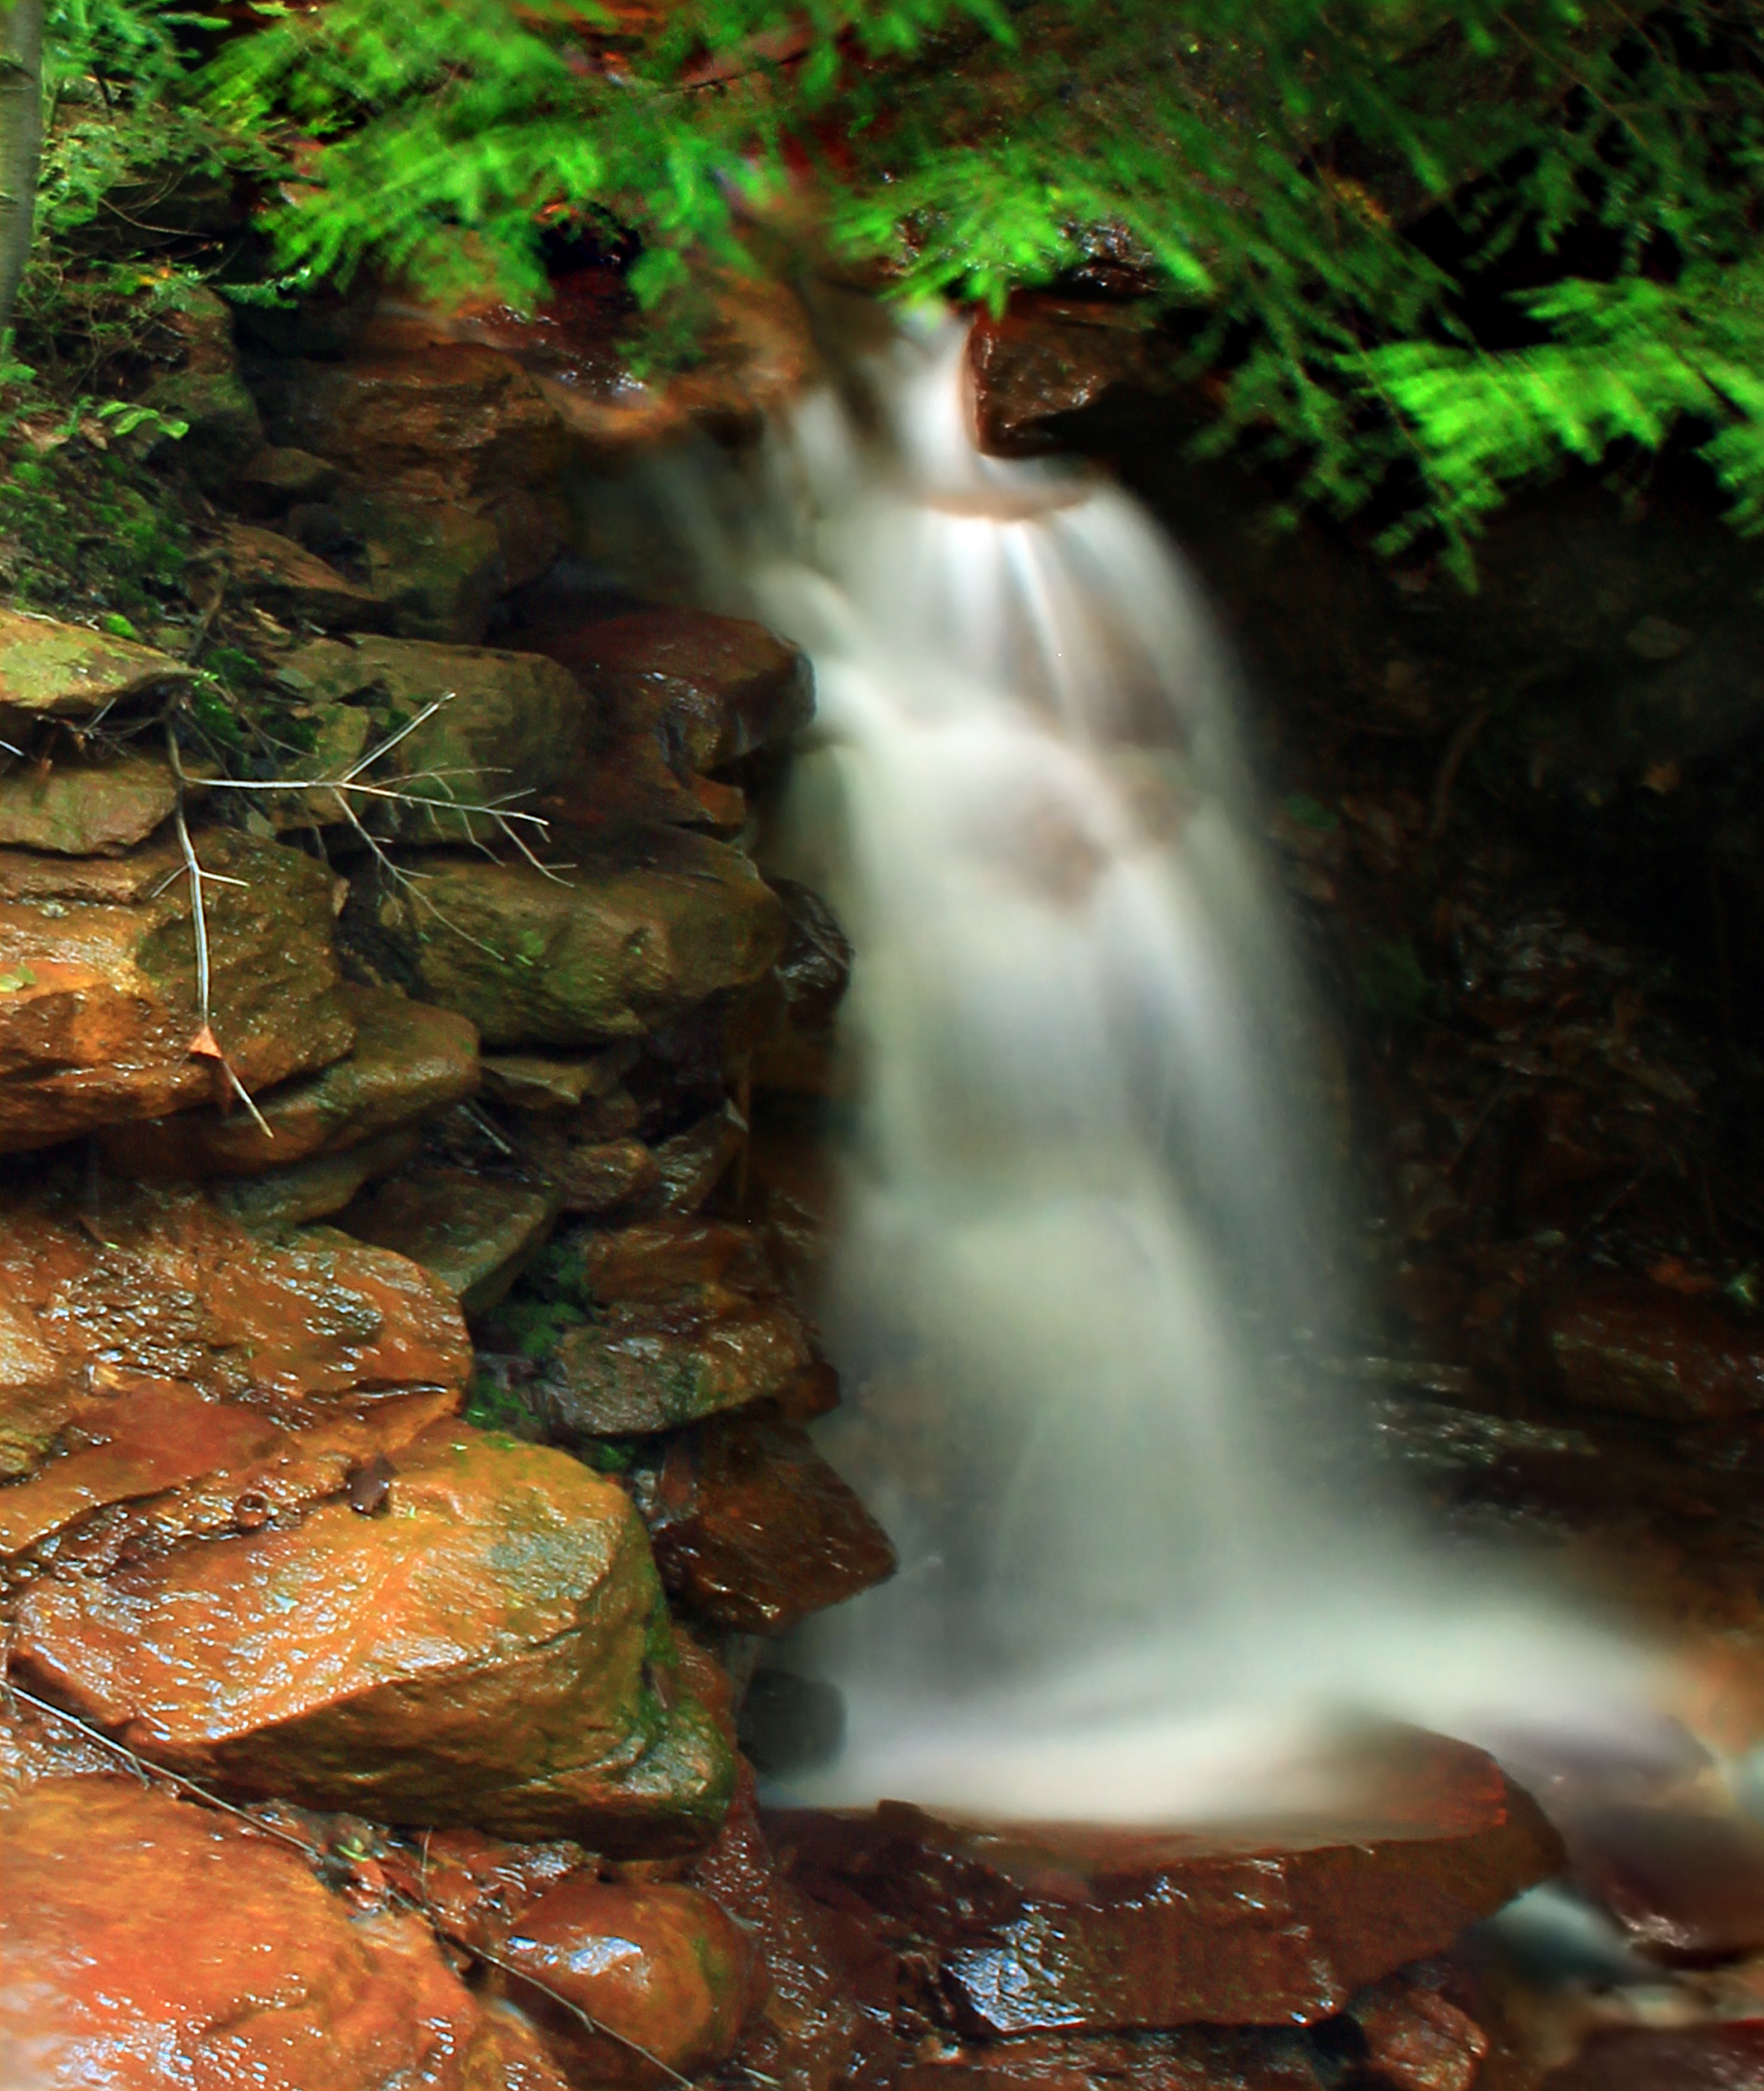
water, nature, forest, rock, waterfall, creek, hiking, leaf, summer, stream, jungle, autumn, body of water, trees, rocks, creativecommons, rainforest, falls, lycomingcounty, ravine, cascades, pennsylvania, endlessmountains, loyalsockstateforest, mcintyrewildarea, sullivanmountain, dutchmansrun, dutchmanrun, acidminedrainage, acidminecontamination, wasserfall, woodland, water feature, watercourse